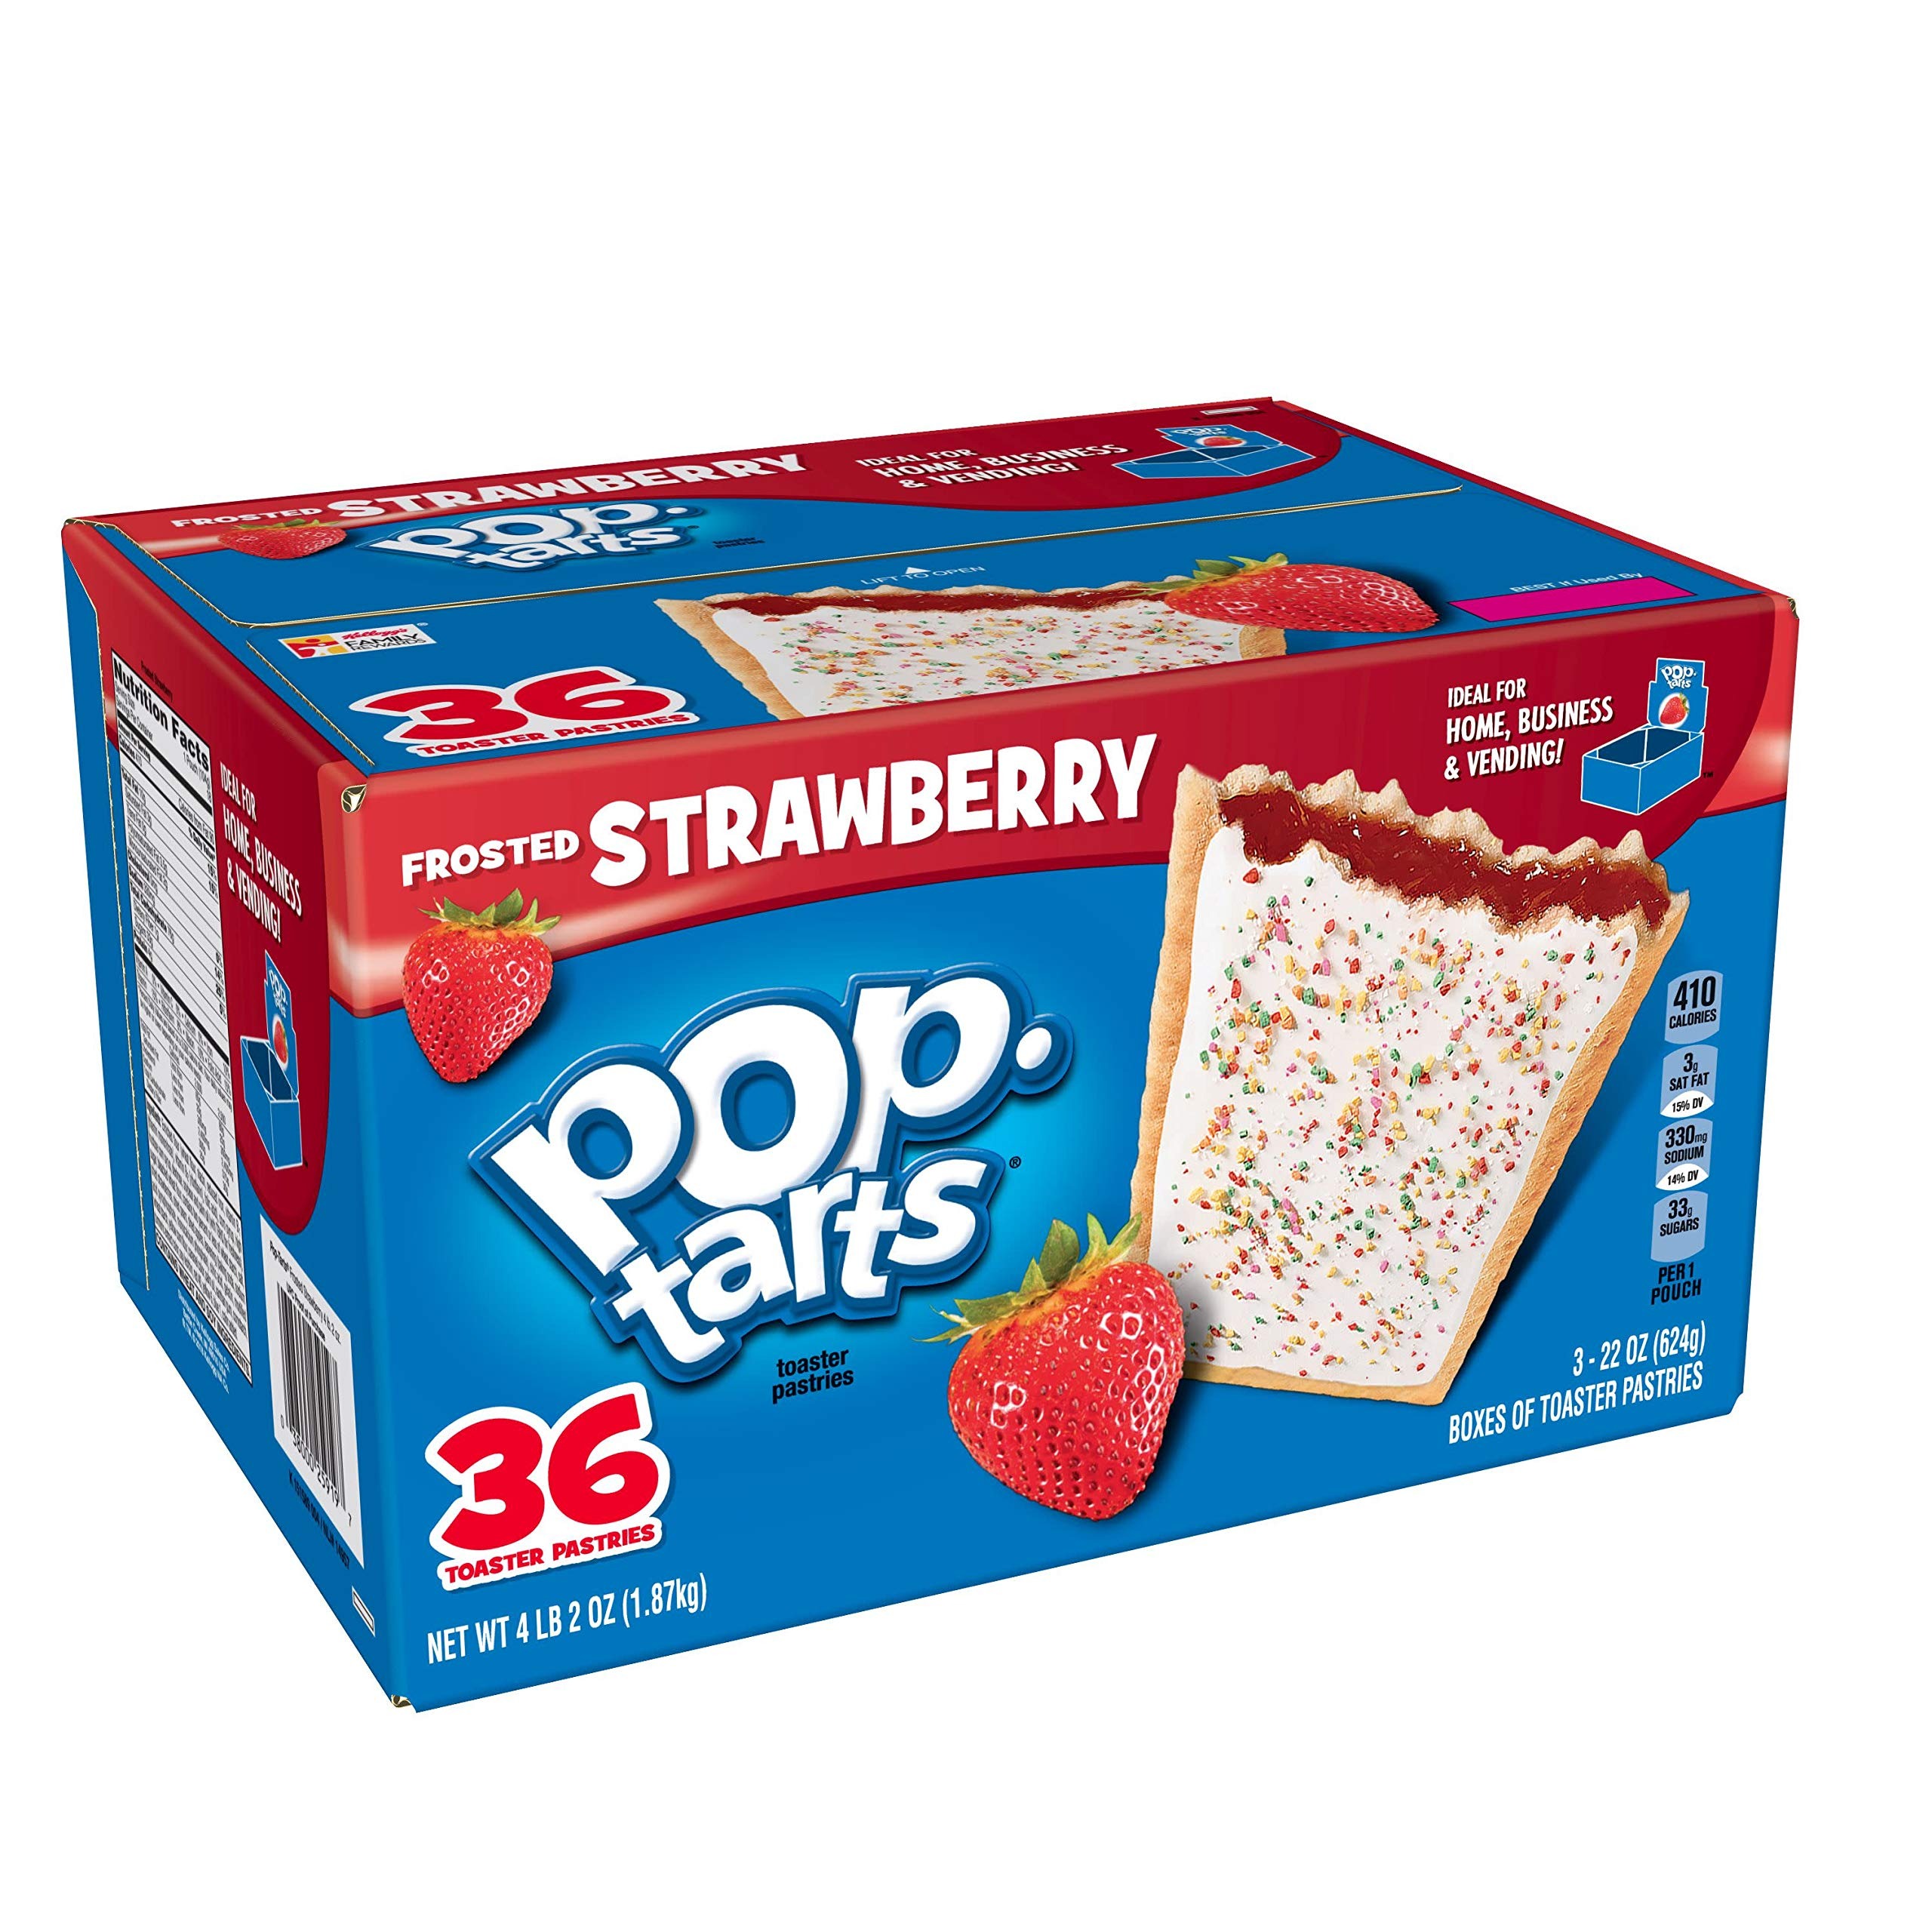
Item Name: Pop-Tarts Breakfast Toaster Pastries, Frosted Strawberry Flavored, 66 oz (36Count)
Bullet Point 1: Soft toaster pastries with the flavor of strawberry and delicious frosting with crunchy rainbow sprinkles; Sweet, fully baked, and ready to eat
Bullet Point 2: Start your day with crumbly pastry crust and strawberry-flavored filling; A delicious, family-favorite morning treat; Great for kids and adults
Bullet Point 3: Contains 0 grams trans fat; A fun part of any balanced breakfast at home or on-the-go; Enjoy them warm, frozen, or fresh out of the pack
Bullet Point 4: A travel-ready food; Makes a tasty snack at work, afternoon pick me up at school, or late night treat; Stow in lunch boxes, totes, and backpacks
Bullet Point 5: Includes 3, 22-ounce value-sized boxes containing 36 toaster pastries; 18 packages total, 2 pastries per package; Packaged for freshness and great taste
Bullet Point 6: Good source of 7 vitamins and minerals
Bullet Point 7: Delicious strawberry flavor
Bullet Point 8: Baked with real fruit
Value: 66.0
Unit: Ounce

Price: 15.67